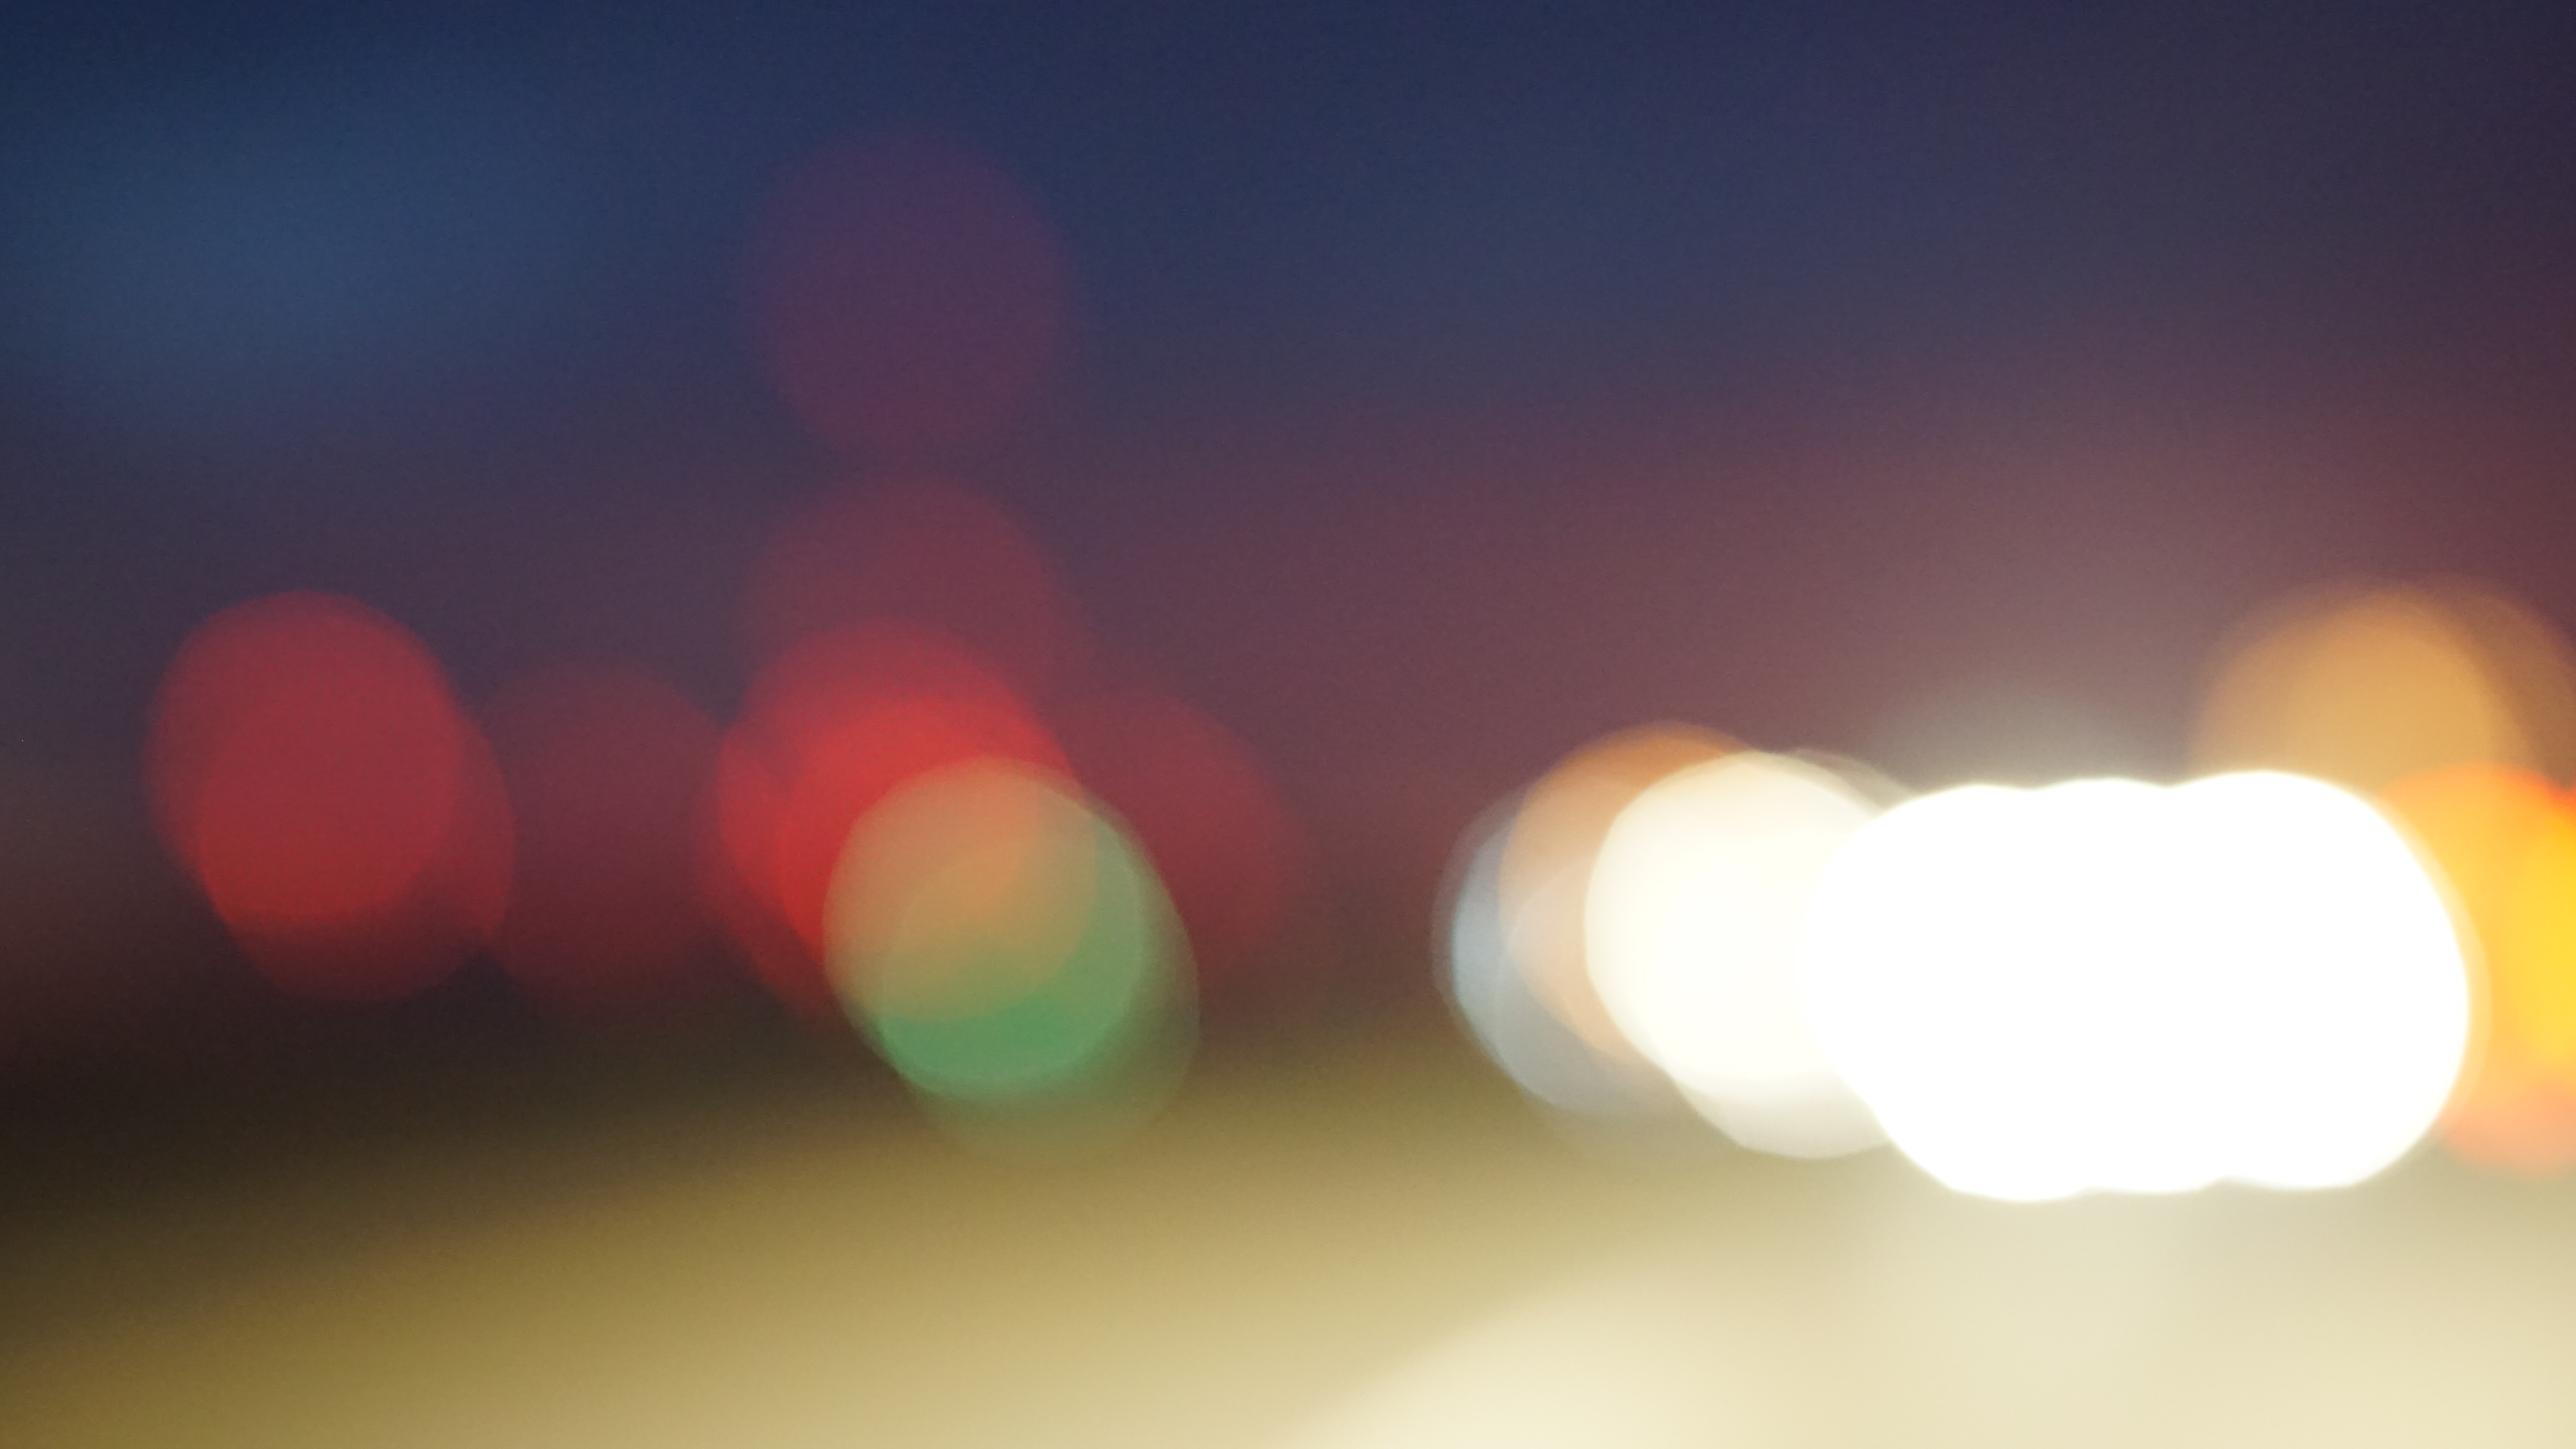
light, sunlight, petal, reflection, red, color, yellow, lighting, circle, lens flare, shape, macro photography, atmosphere of earth, computer wallpaper